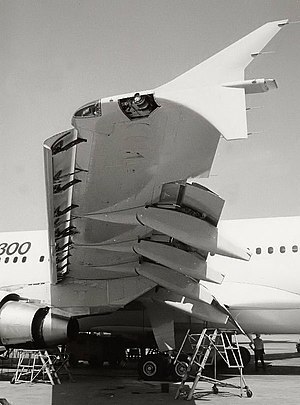
Vinge / Primært om menneskeskabte vinger / Vingeegenskaber
Billede der viser placeringen af og aktiverede vingeforkants slats og bagkantsflaps på en Airbus A310.
Vingers formål er at få et dyr eller et luftfartøj, som har en middelmassefylde, der er større end luft, til at flyve eller svæveflyve ved at tilvejebringe den fornødne opdrift.